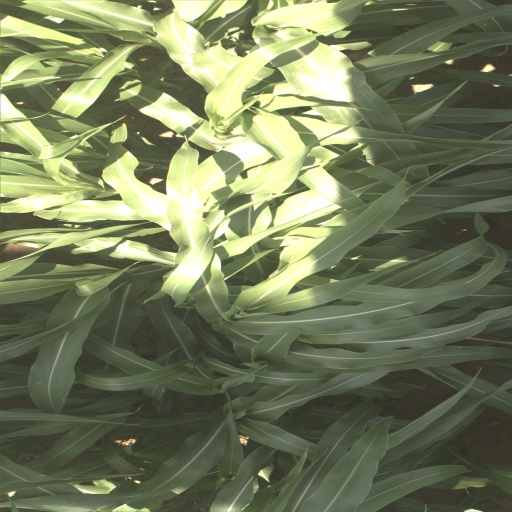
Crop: sorghum